Djurgårdsbrunnsbron

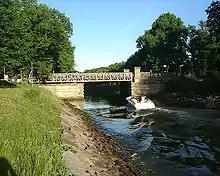
Djurgårdsbrunnsbron.

Djurgårdsbrunnsbron (Swedish: "The Djurgården Well Bridge") is a bridge in central Stockholm, Sweden, connecting northern and southern Djurgården. It is the city's only remaining swing bridge, the default bridge type in Stockholm during the 19th century. It has been closed since 1966.